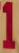
Number: 1